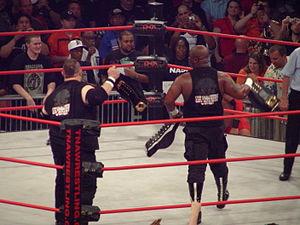
Mark LoMonaco est un catcheur américain.